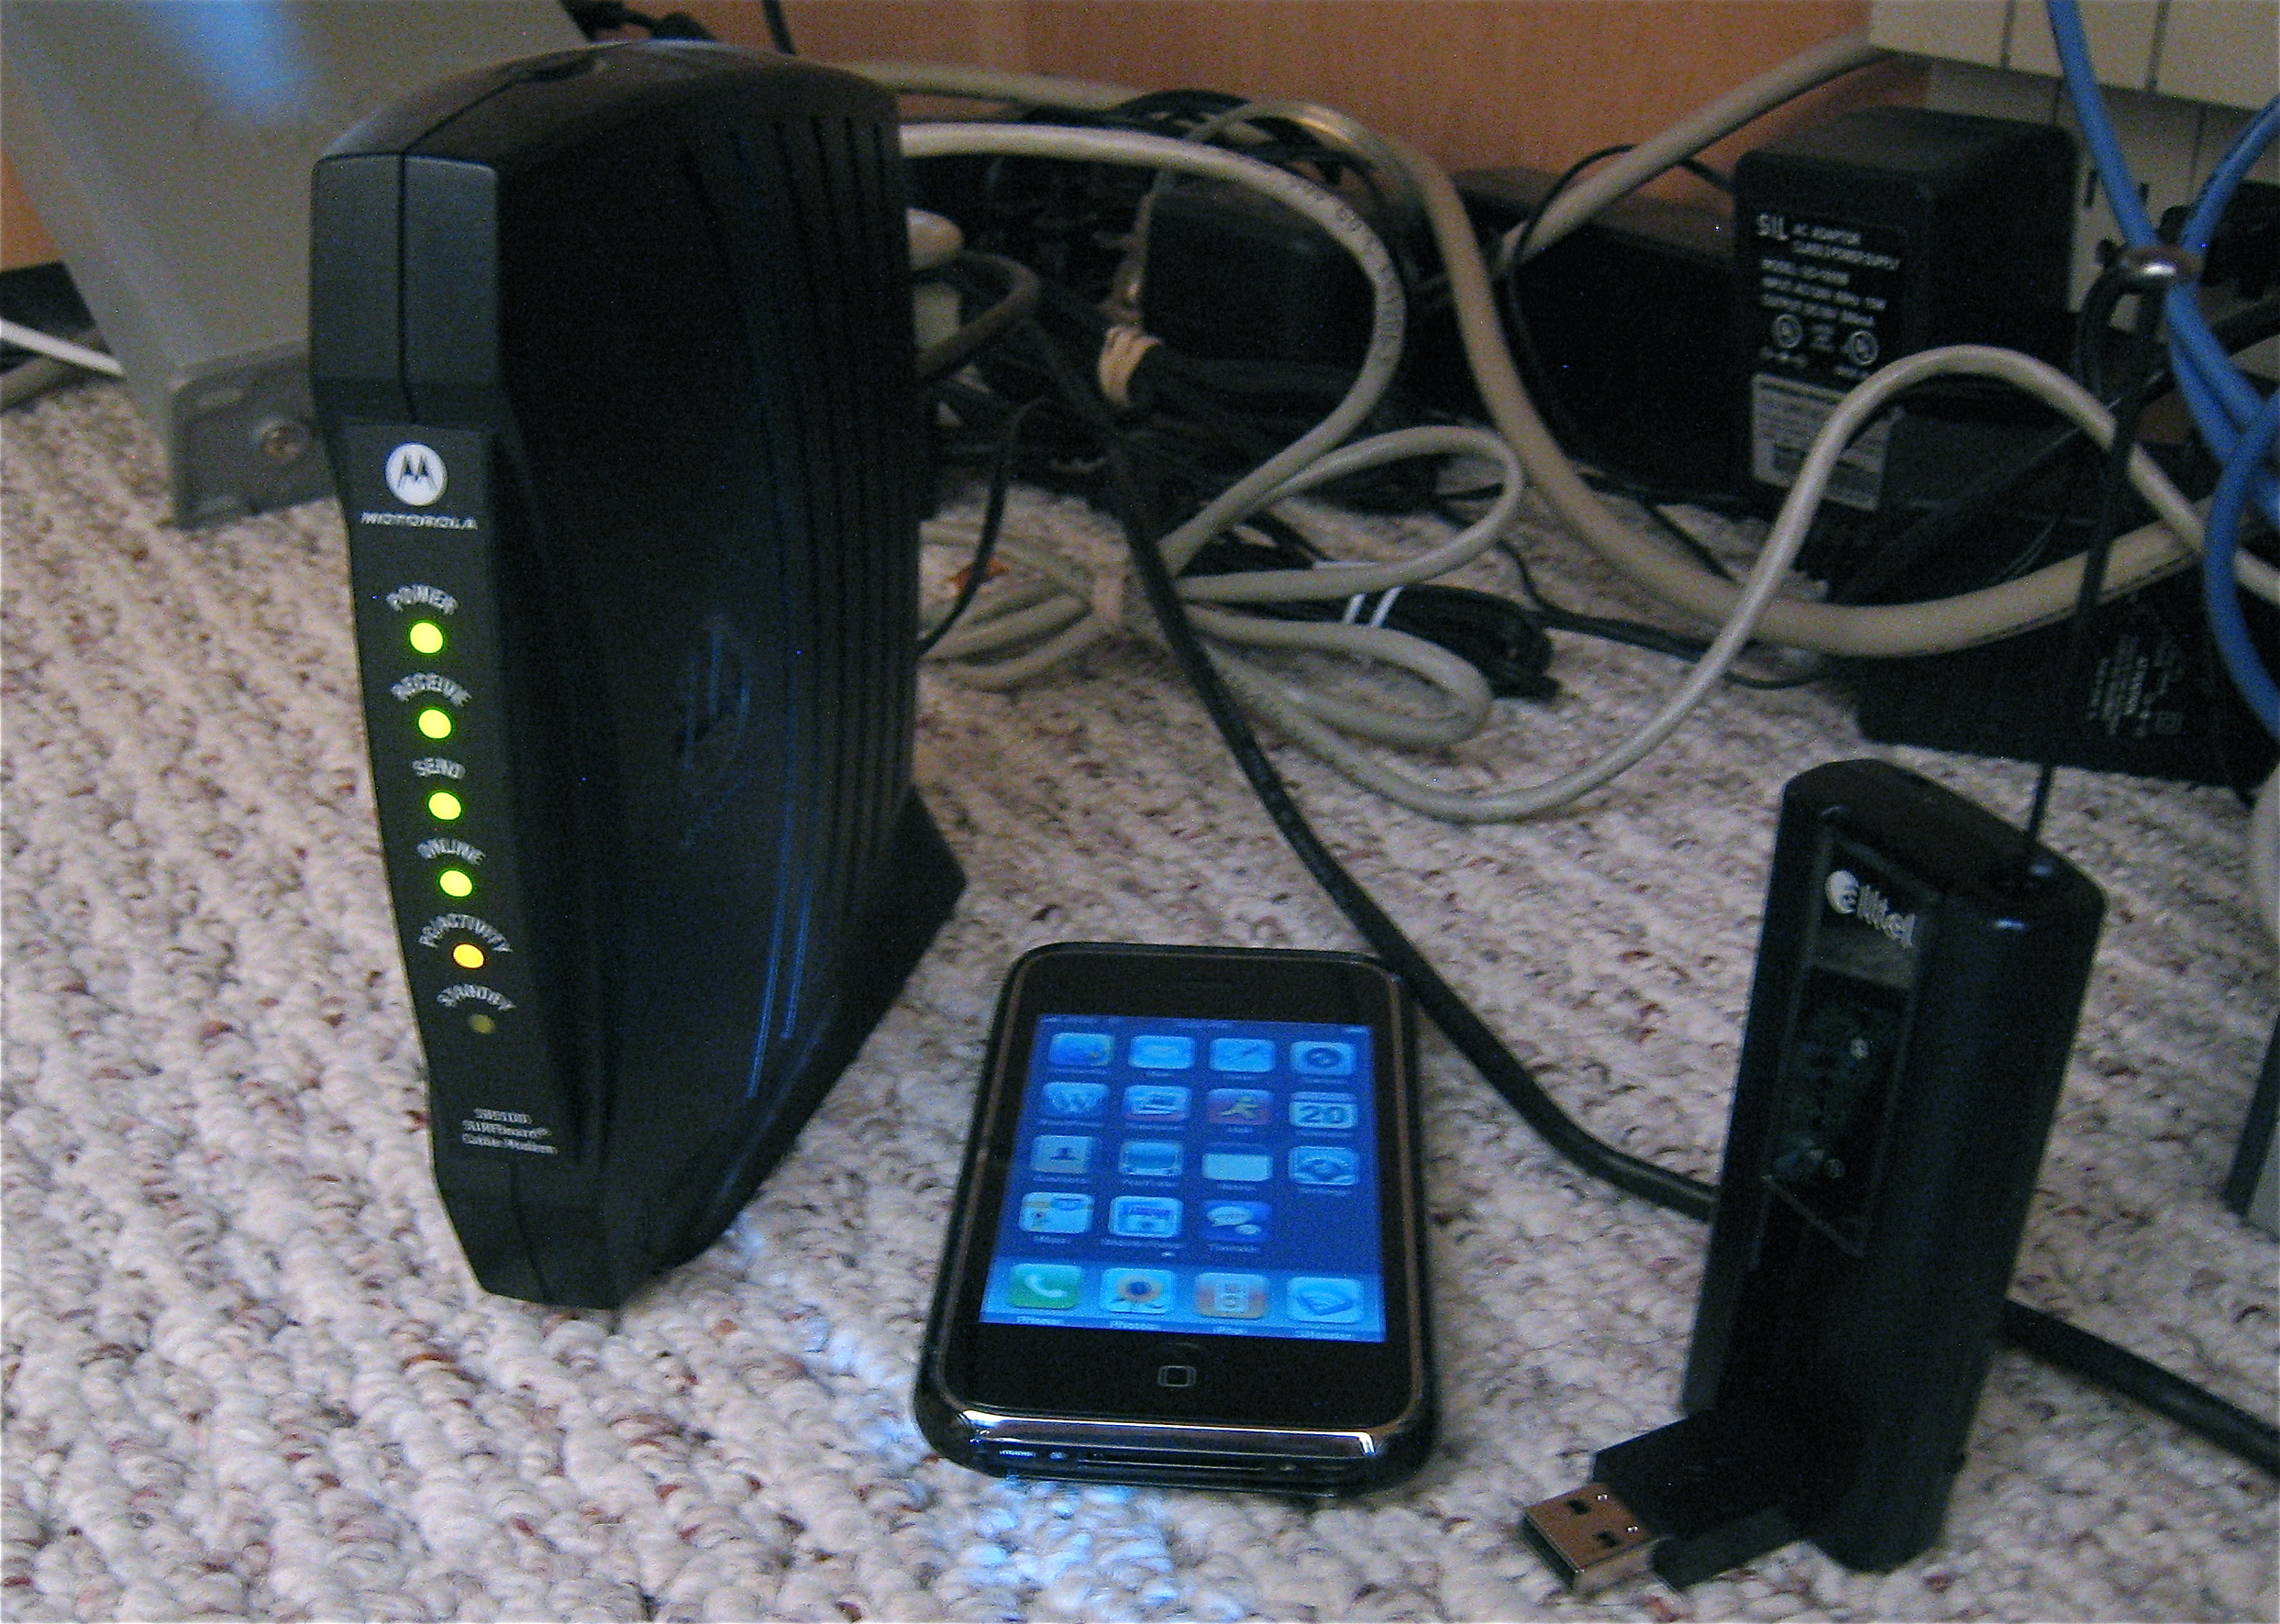
technology, internet, gadget, mobile phone, electronics, connection, network, multimedia, computer hardware